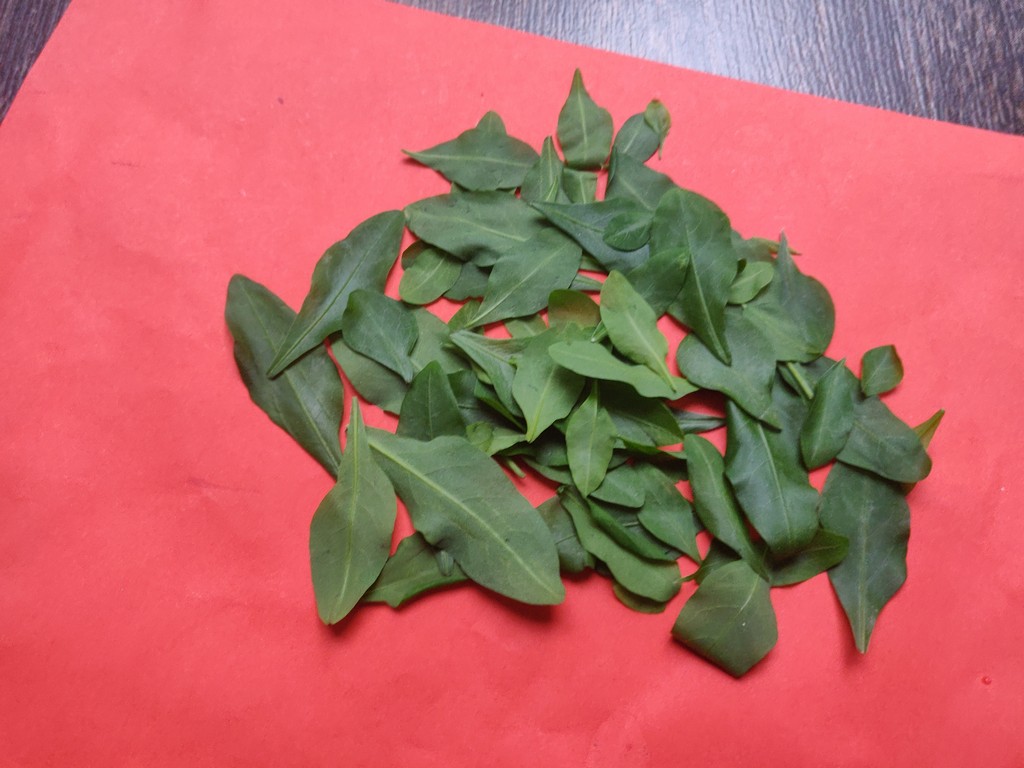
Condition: Healthy
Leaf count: multiple
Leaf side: unknown